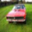
Label: automobile